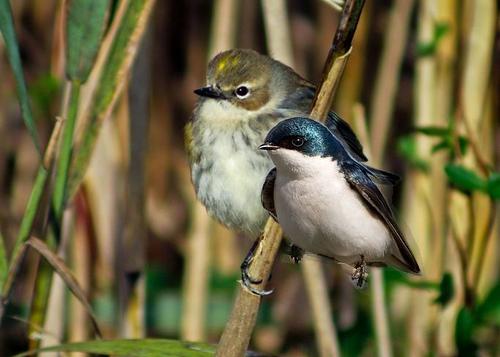
Bird species: Tree_Swallow
Bird type: landbird
Background: land